Mongolian nobility

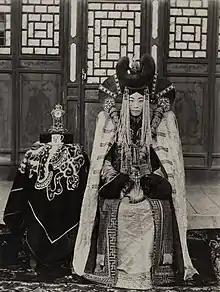
A Khalkha Mongol noblewoman

The Mongolian nobility (Mongolian: ; "yazgurtan"; "survaljtan") arose between the 10th and 12th centuries, became prominent in the 13th century, and essentially governed Mongolia until the early 20th century.